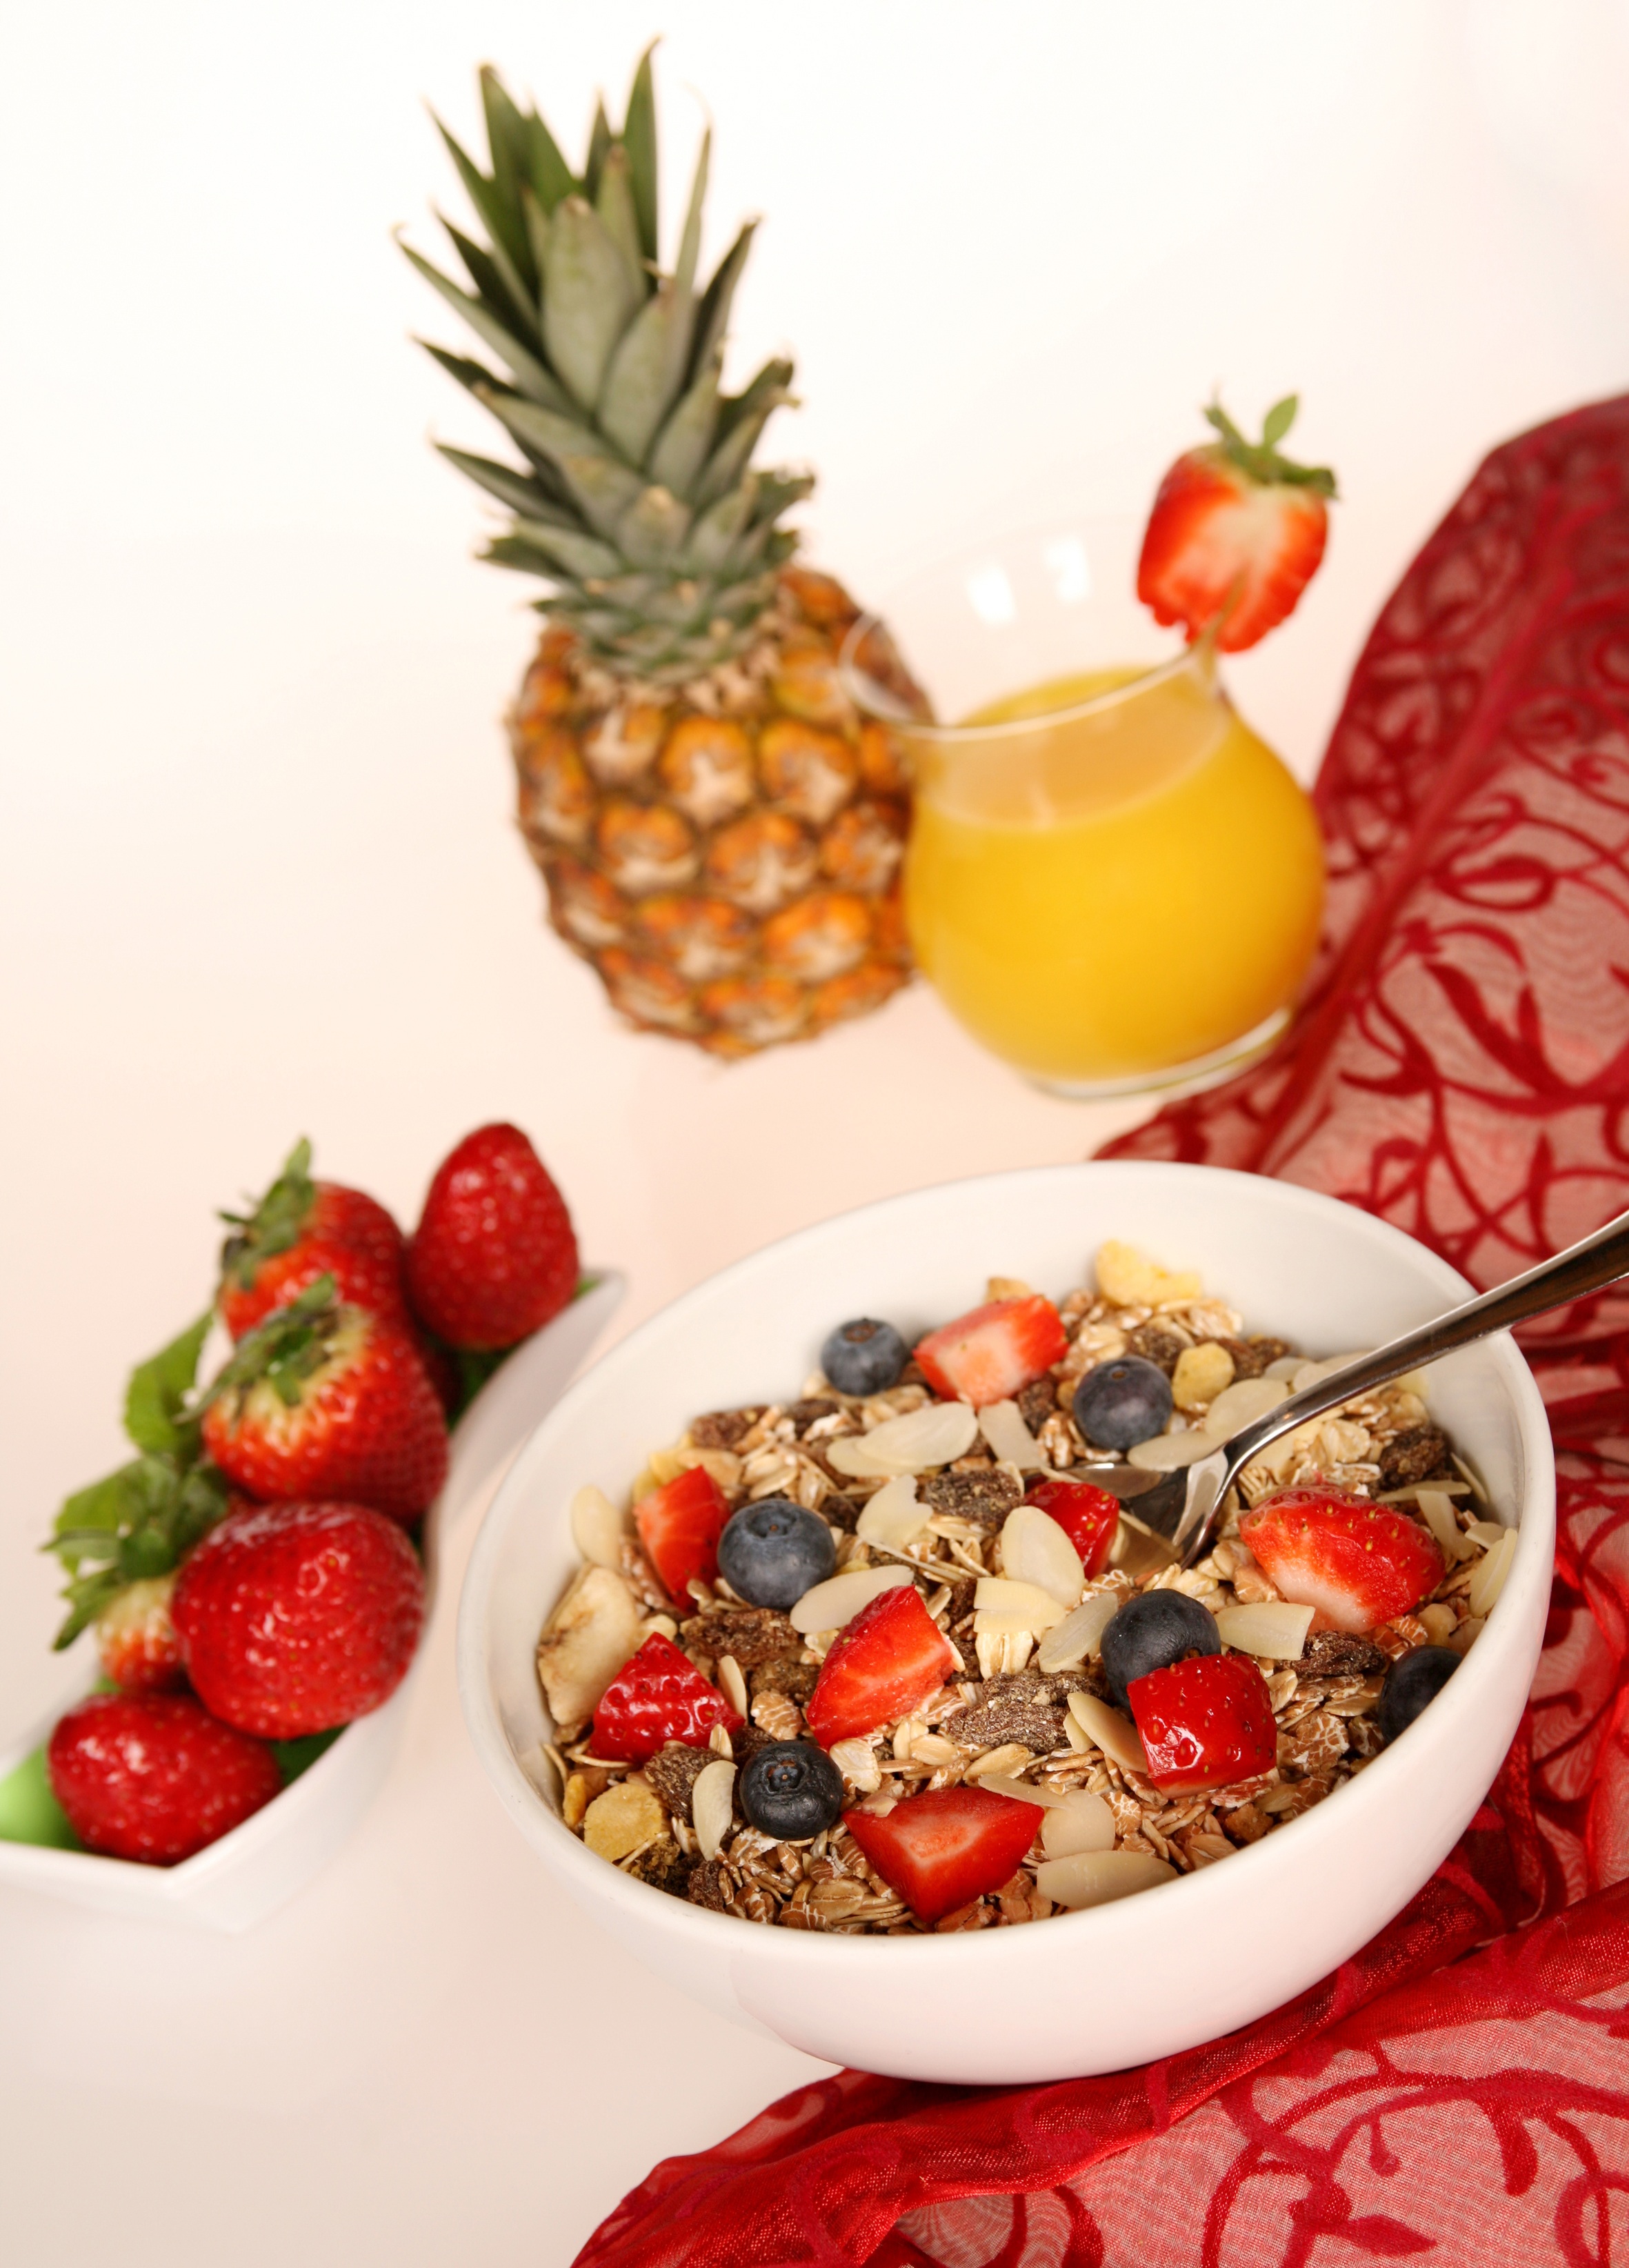
plant, fruit, dish, meal, food, red, produce, breakfast, oatmeal, pineapple, strawberry, blueberries, cereals, orange juice, strawberries, muesli, flowering plant, land plant, muslischuessel